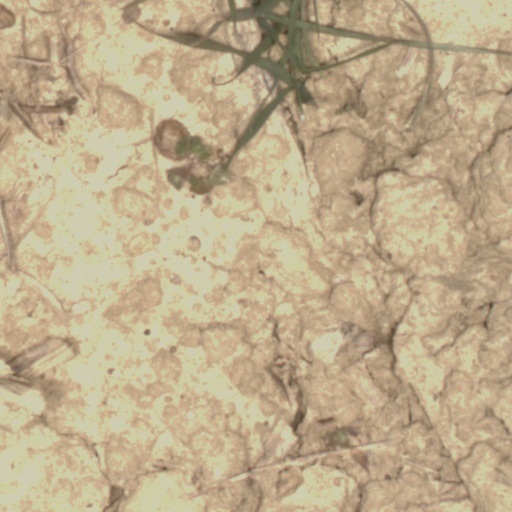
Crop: wheat